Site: brandenburg
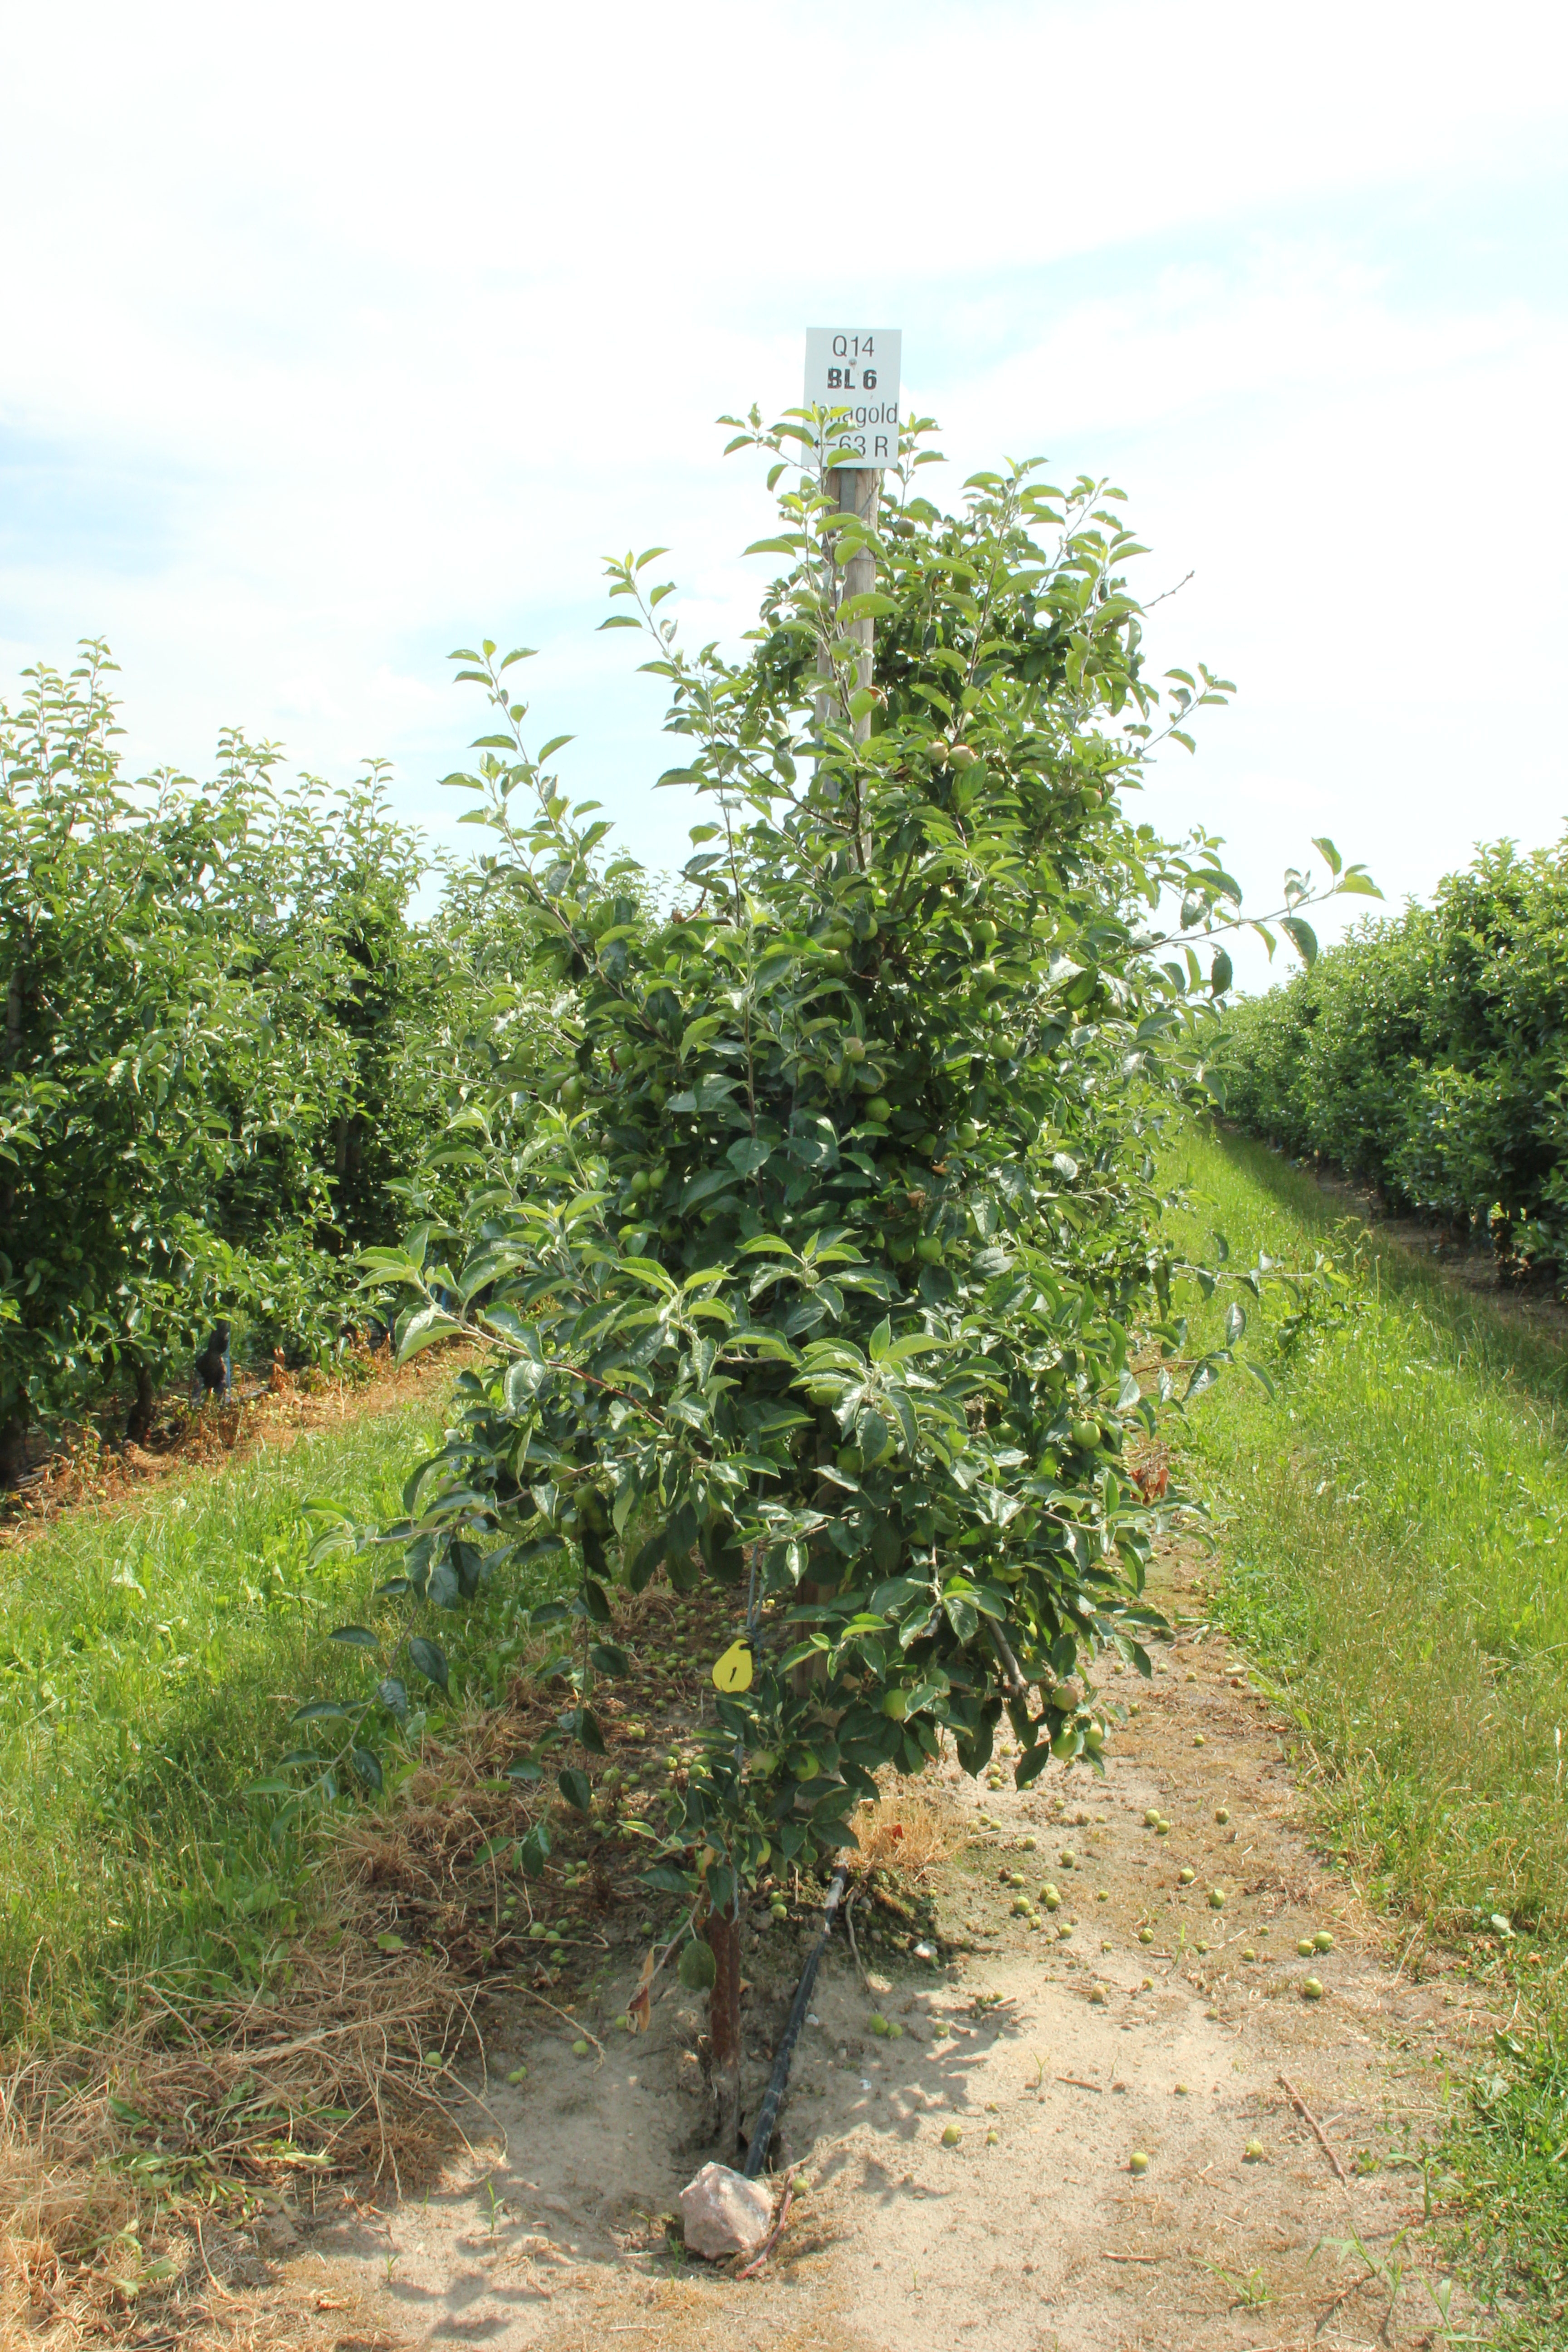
Growth stage (BBCH 74): Development of fruit